América Futebol Clube (GO)

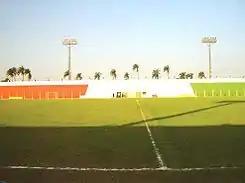
Centro Esp. João Vilela

América Futebol Clube, is a Brazilian association football club based in Morrinhos, Goiás. The club was founded on 5 March 1937.